St Catherine's Court

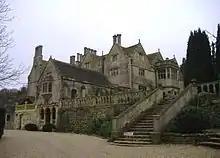
The house in 2007

In 1984, actress Jane Seymour bought the house with her then husband David Flynn for £350,000. After spending £3 million on refurbishments, they undertook renovation of the house. They brought purchased furniture from Littlecote House, owned by Sir Seton Wills, as he was selling his house and there was little furniture at St Catherine's. Seymour spent summers at the house. After her divorce from Flynn and marriage to American film producer James Keach, Seymour rented out the manor as a film set, recording studio and latterly country house estate/hotel for corporate events and weddings. The English band The Cure recorded their album "Wild Mood Swings" there in 1994 and 1995. The band came back in the autumn of 1998 to record most of their 2000 album "Bloodflowers". Radiohead recorded most of their 1997 album "OK Computer" there. New Order also recorded part of their 2005 album "Waiting for the Sirens' Call" and the unreleased 2013 track "Lost Sirens" at St Catherine's Court. The property was also rented by Robbie Williams, as seen in the first episode of MTV Cribs. In May 2007, Seymour was granted a 24-hour alcohol and entertainment licence under new UK regulations, by Bath and North East Somerset council. Neighbours complained that the access lane was too narrow and the noise excessive. Seymour won the court battle, but sold the house in November 2007 to an unknown buyer. In 2009, a planning application for a two-storey extension, including a swimming pool was submitted to the local council. This was on the site of a previous orchard from which the trees were transplanted. In the 2020s house was made available for catered rental and weddings and was advertised for sale in 2025 with an asking price of £12.5 million.